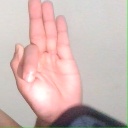
अक्षर: फ